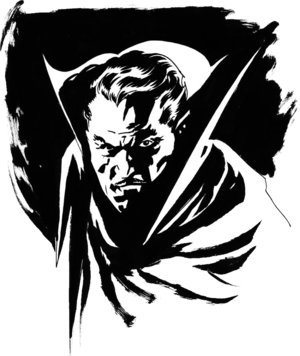
Le vampirisme dans la littérature regroupe toutes les œuvres traitant ou abordant le mythe du vampire. Le vampire littéraire est apparu pour la première fois dans la poésie du XVIIIᵉ siècle, avant de devenir l’une des figures phares de la fiction gothique avec la publication de The Vampyre de Polidori, lequel fut inspiré par la vie et la légende de Lord Byron. Plus tard, les œuvres influentes comprennent le penny dreadful Varney the Vampire ; le conte de la vampire lesbienne de Sheridan Le Fanu, Carmilla et le chef-d’œuvre du genre : le Dracula de Bram Stoker. Certains auteurs créèrent un « vampire plus sympathique », Varney étant le premier exemple et en 1976 par Anne Rice dans Entretien avec un Vampire.